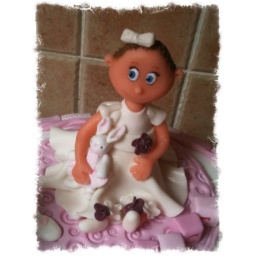
Baby girl in her christening dress